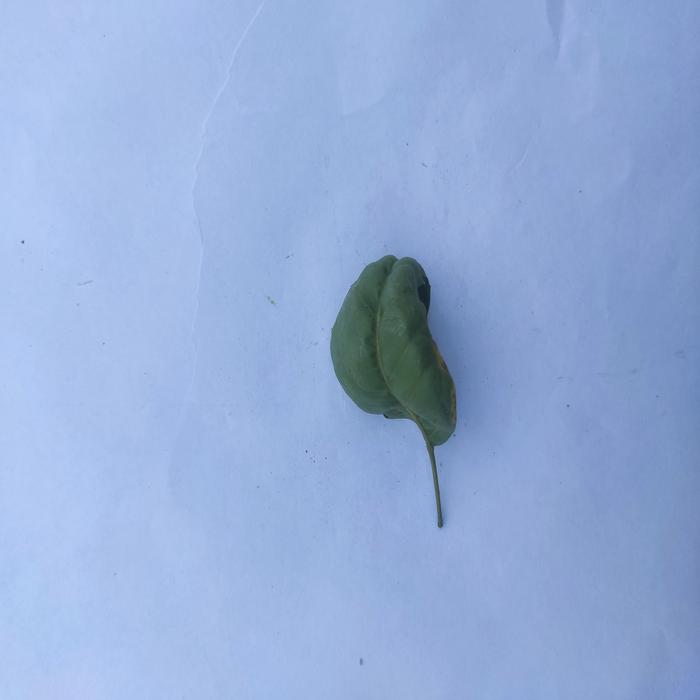
Crop: Aegle Marmelos
Leaf condition: Leaf_Curl